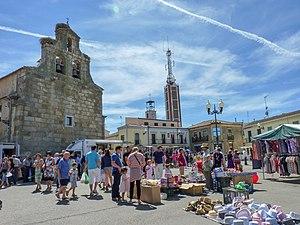
La Fuente de San Esteban est une commune de la province de Salamanque dans la communauté autonome de Castille-et-León en Espagne.